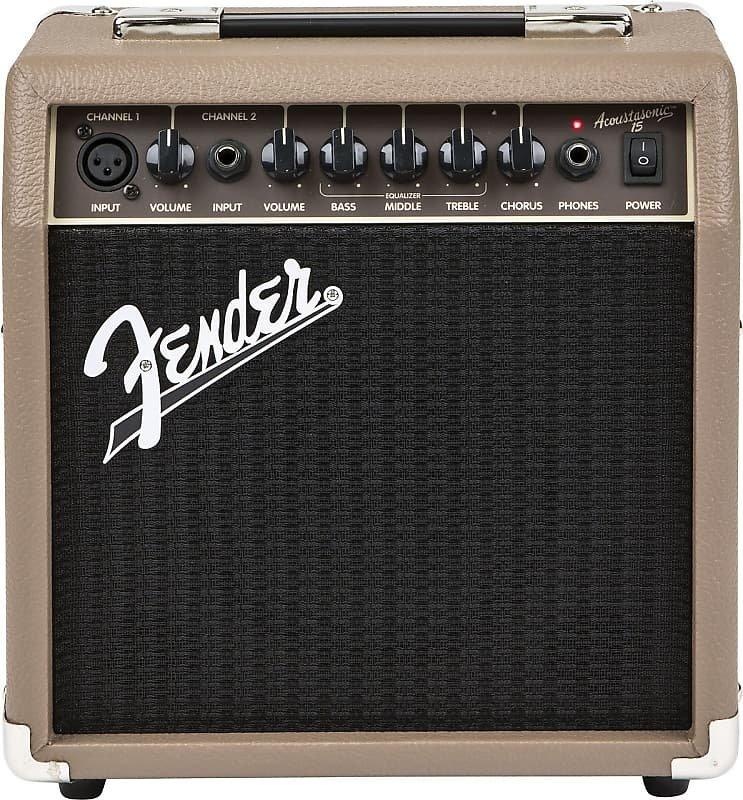
Fender Acoustasonic 15
Brand: Fender
For the go-anywhere acoustic performer who needs ultra-compact convenience at a moment's notice, the Acoustasonic 15 is just the right small amp with just the right sound. Perfectly portable, it delivers great tone and features for an acoustic guitar and a mic—ideal simplicity and flexibility for a variety of musical and basic public address uses at small gigs and gatherings. Product Specs General Amplifier Type - Solid State Color - Brown and Wheat Country Of Origin - CN Platform - Acoustic Series - Acoustasonic™ Electronics Channels - Two - (Instrument and Microphone) Connection Type - Non-IEC Control Panel - Instrument Channel: Volume, Bass, Middle, Treble, Chorus; Microphone Channel: Volume, Bass, Middle, Treble. Controls - Instrument Channel: Volume, Bass, Middle, Treble, Chorus; Microphone Channel: Volume, Bass, Middle, Treble. Effects Loop - NA Inputs - Two - (One 1/4" and One XLR) Line Out - NA Voltage - 120V Wattage - 15 Watts Hardware Amplifier Covering - Brown Textured Vinyl Amplifier Jewel - Red LED Cabinet Material - 5-Ply 5/8" Lightweight Plywood Control Knobs - Round Brown Plastic with White Indicator Line Grille Cloth - Black Handle - Molded Plastic Strap with Nickel-Plated Caps Speaker Jack - NA Speakers Speakers - One - 6" Fender® Special Design Total Impedance - 4 ohms Tubes Power Tubes - NA Preamp Tubes - NA Rectifier - NA Miscellaneous Disclaimer WARNING: Cancer and Reproductive Harm - www.P65Warnings.ca.gov. Power Cable - Non-IEC Accessories Footswitch - NA Measurements Dimensions - 10.00x14.00x15.40 IN Power Tubes - NA Product Depth - 7.13" (18.1 cm) Product Height - 11.5" (29.2 cm) Product Width - 11.19" (28.4 cm) Shipping Height - 10.00 IN Shipping Length - 15.40 IN Shipping Weight - 13.35 LB Shipping Width - 14.00 IN
Category: Arts & Entertainment > Hobbies & Creative Arts > Musical Instrument & Orchestra Accessories > Musical Instrument Amplifiers > Acoustic Amplifiers